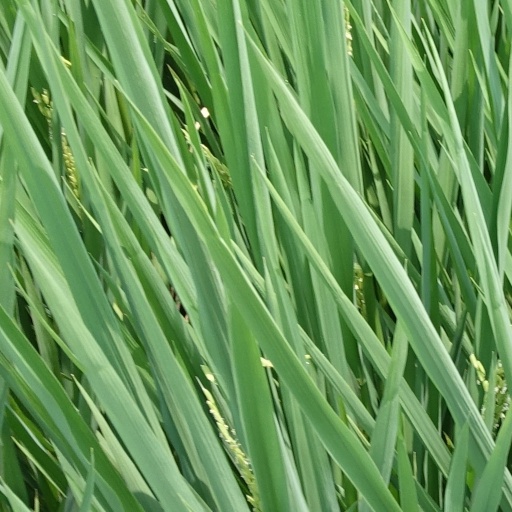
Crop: rice